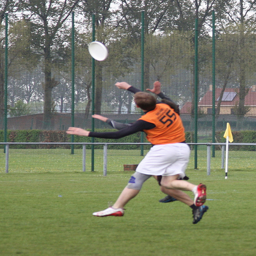
A group of young men playing a game of Frisbee in a park.
Two men are trying to get the frisby out of the air.
Two men are playing Frisbee on a green grassy area near some trees and buildings.
People chasing after a Frisbee in a park.
Two men collide while playing a game of frisbee.